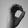
ASL letter: O